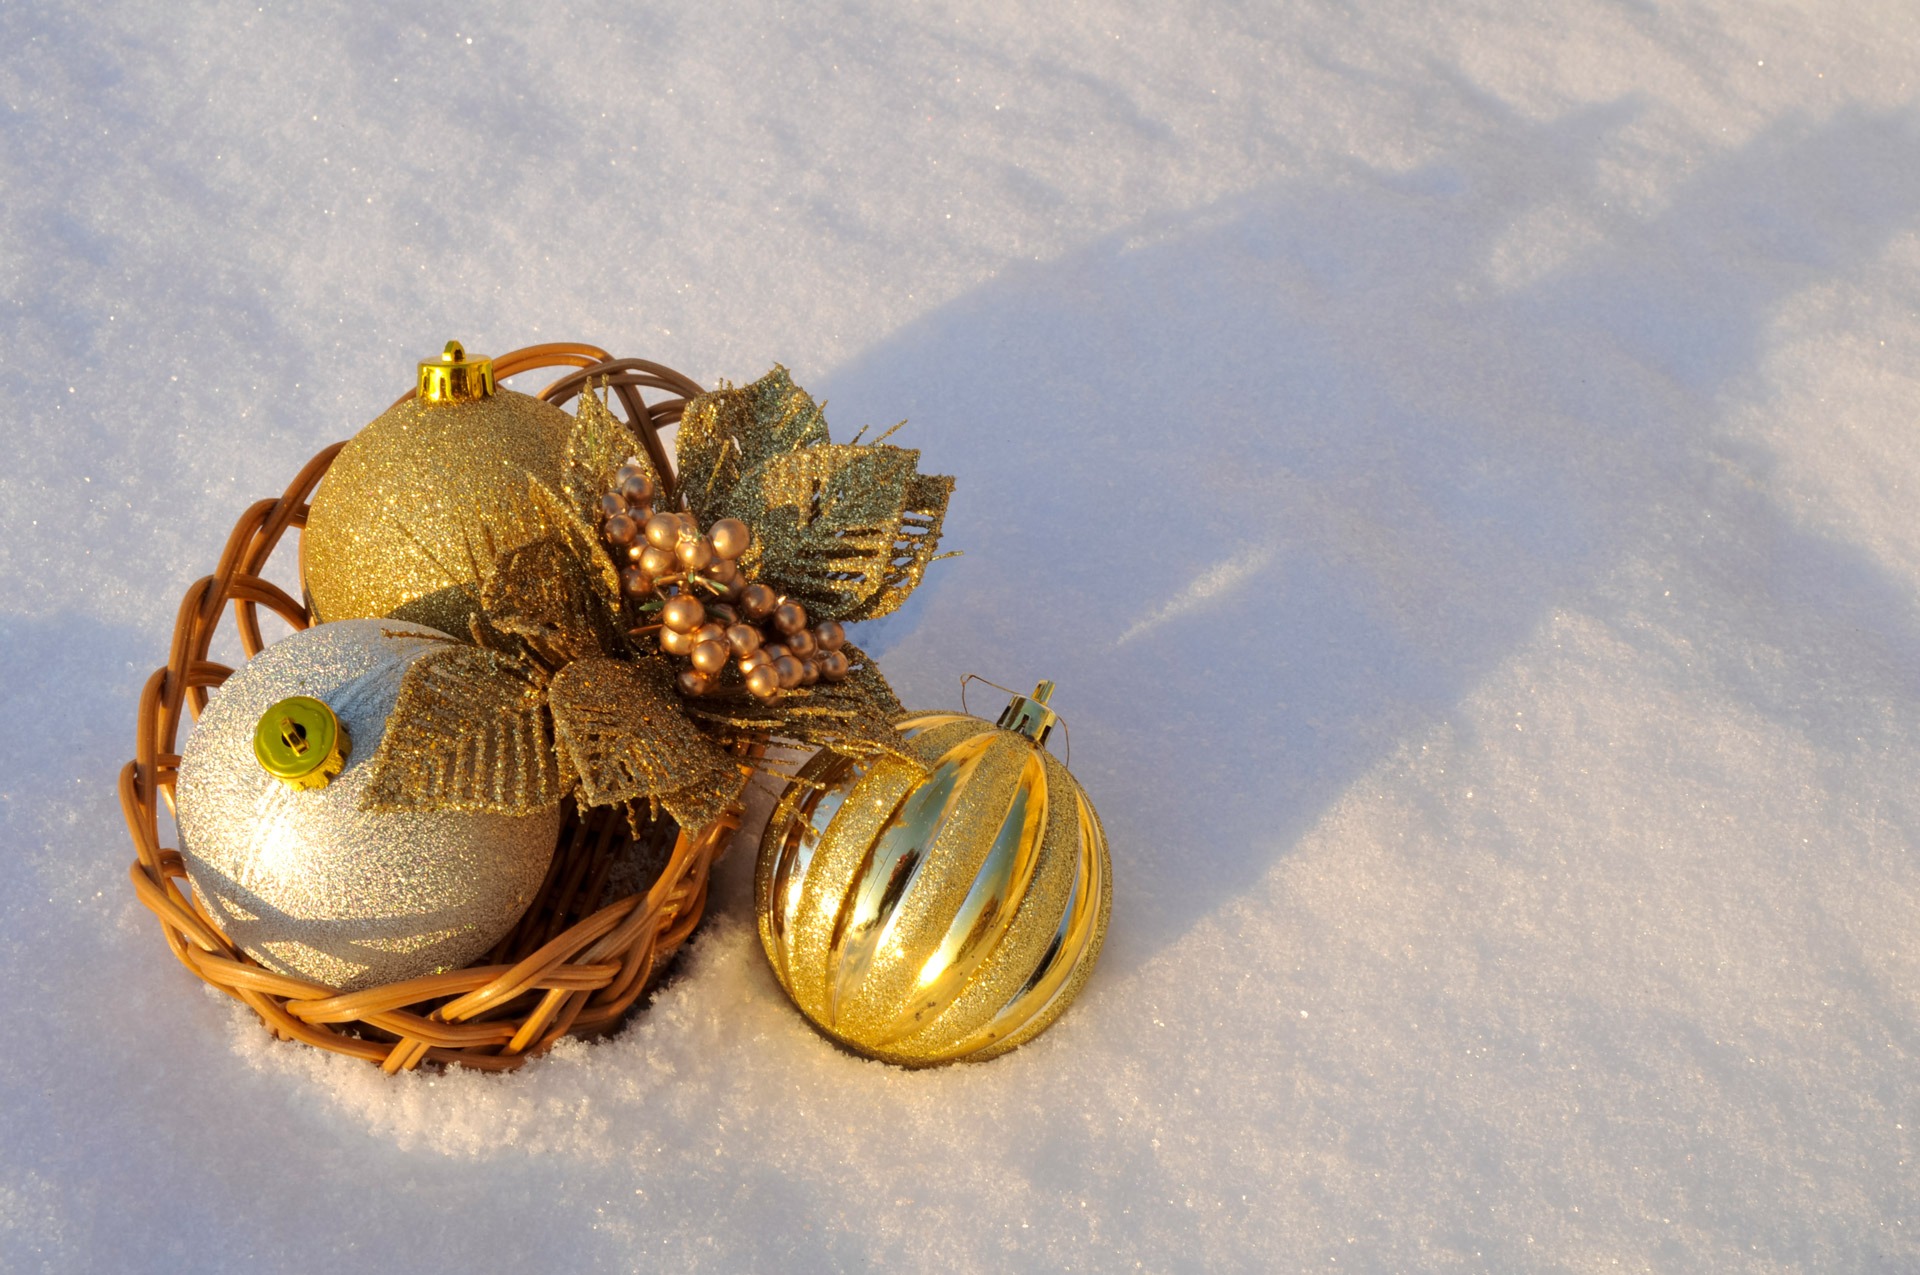
snow, leaf, flower, insect, holiday, yellow, christmas, invertebrate, close up, gold, balls, ornaments, macro photography